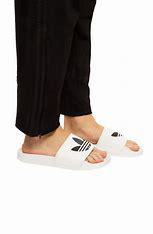
Brand: Adidas
Model: Adilette Lite